Codie Bascue

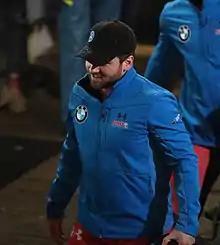
Codie Bascue in 2019.

Codie Bascue (born July 13, 1994) is an American bobsledder. He is originally from Whitehall, New York. He competed in the two-man event and the four-man event at the 2018 Winter Olympics as a pilot.